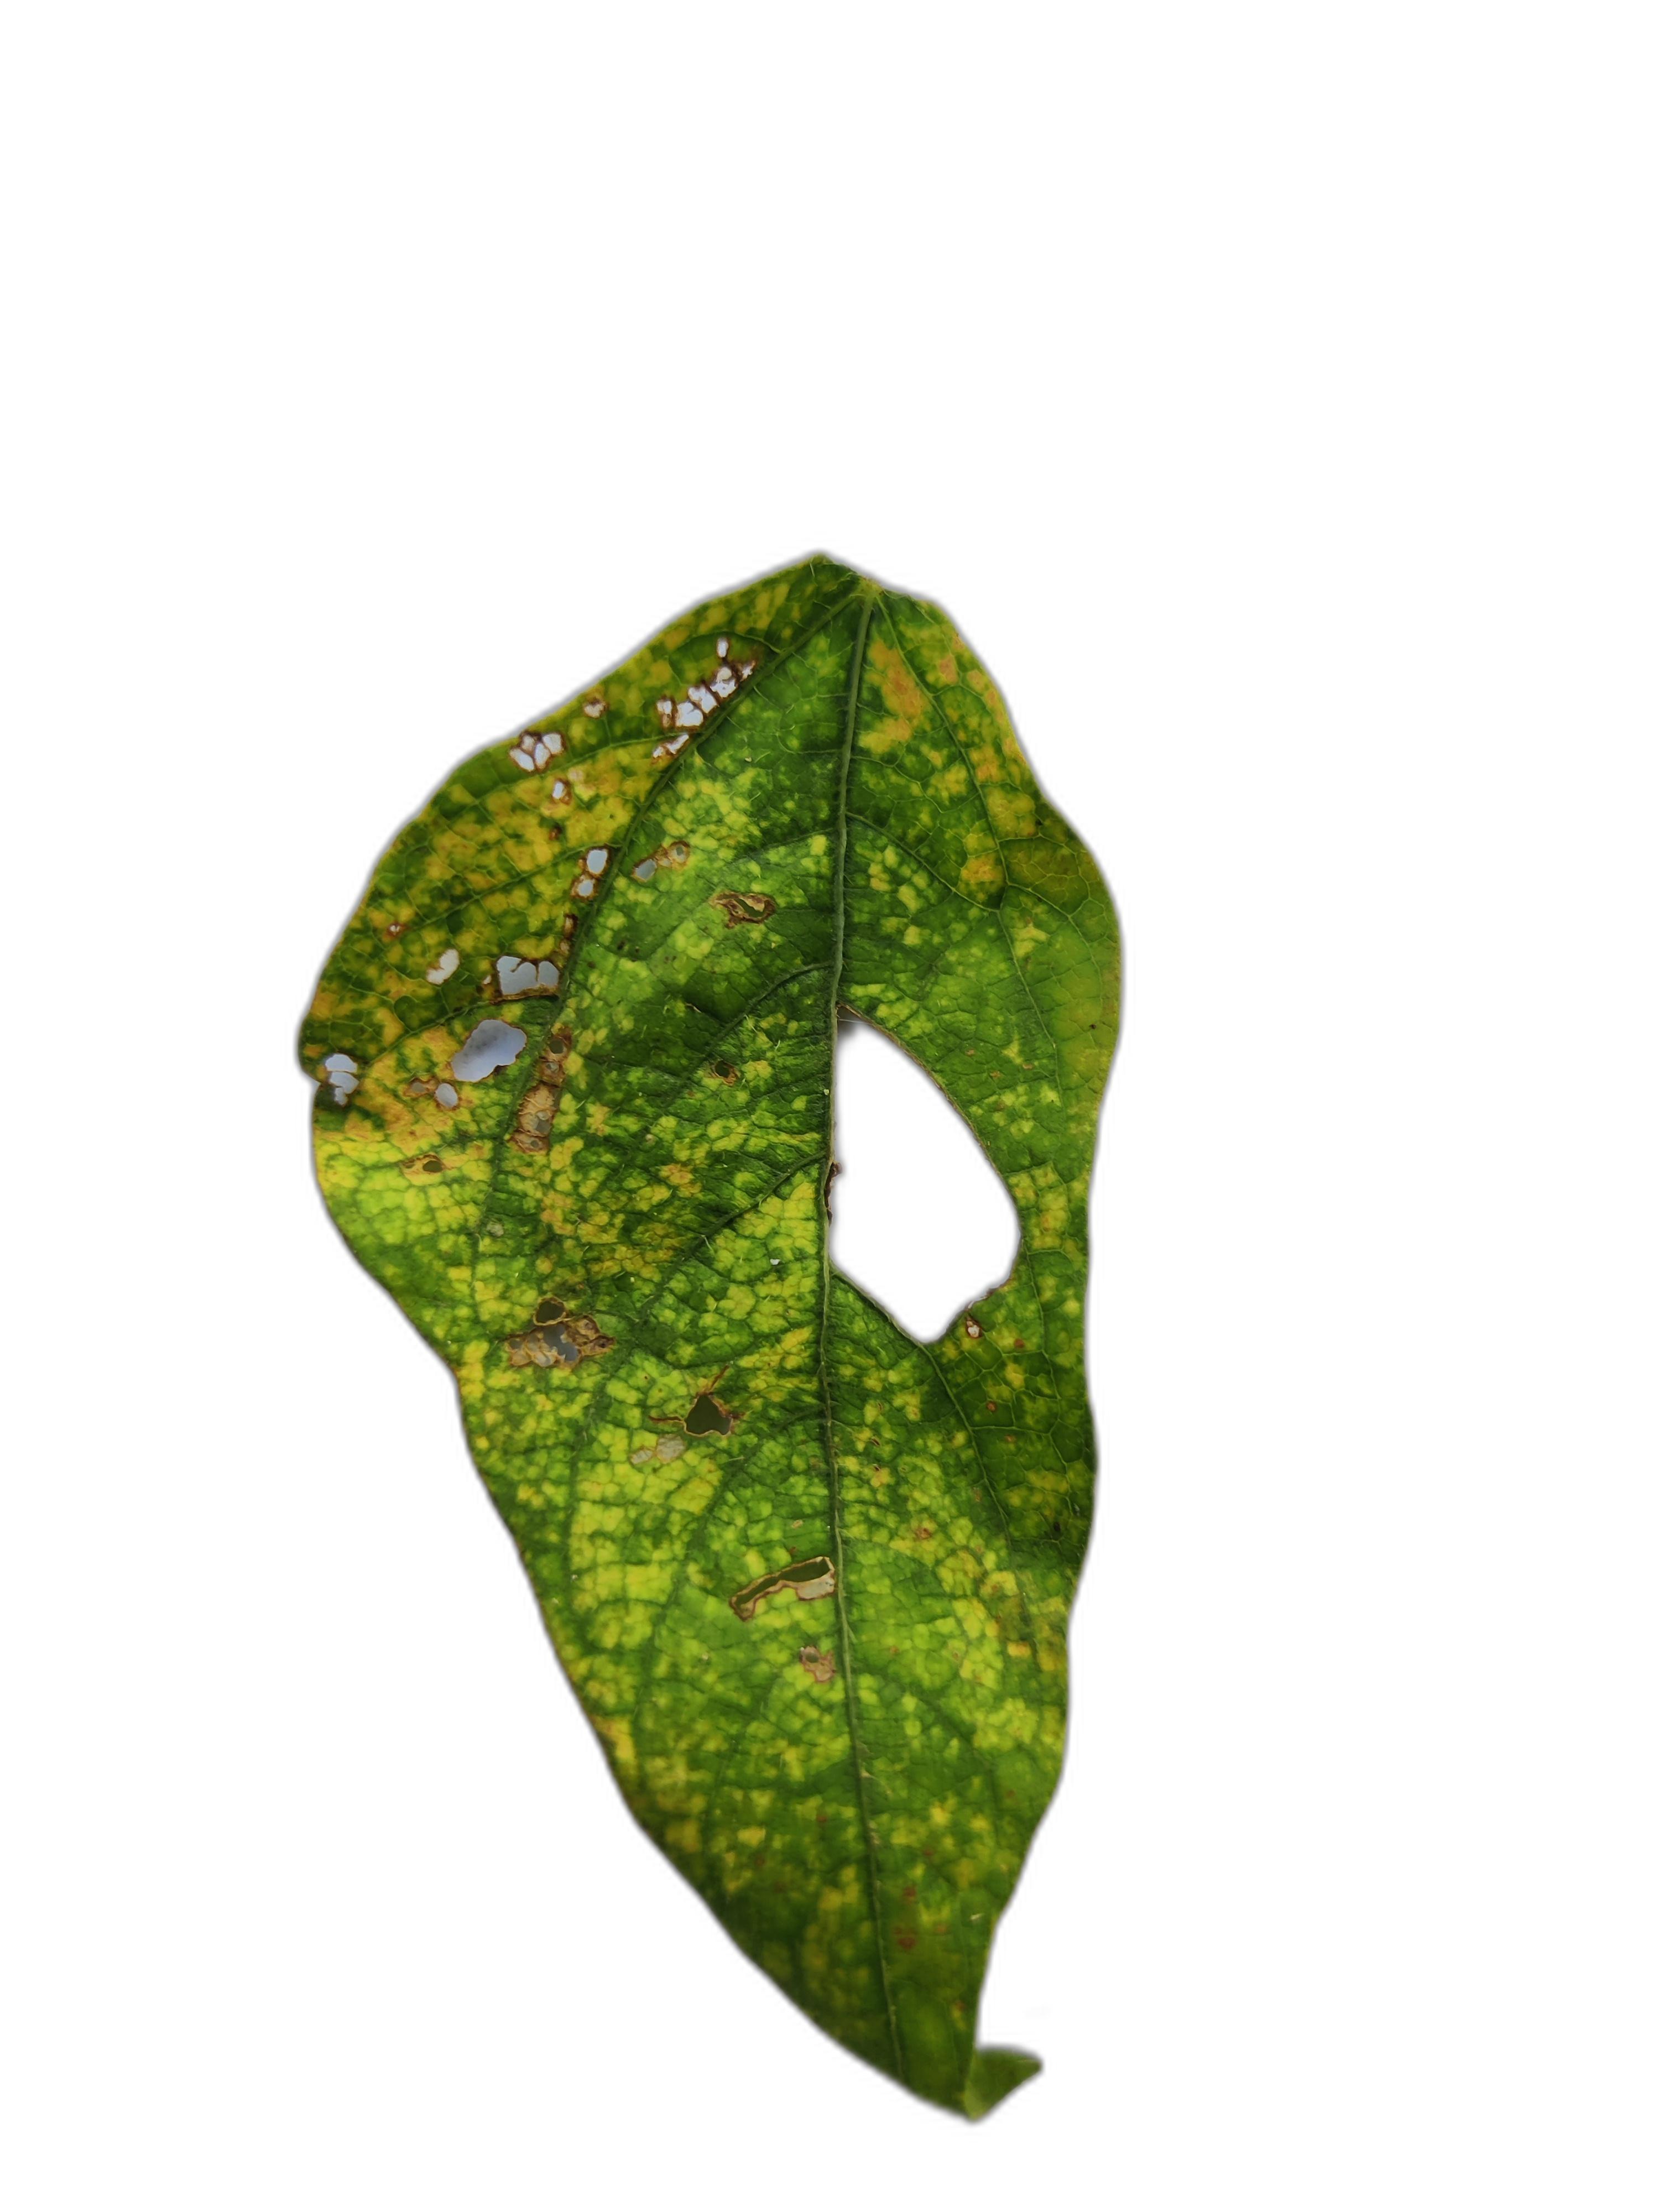
Label: Yellow Mosaic